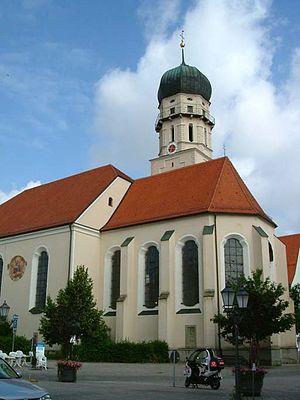
Schongau:église de l'Assomption
Schongau est une ville d'Allemagne, en Haute-Bavière dans l'arrondissement de Weilheim-Schongau, sur la Route romantique. Elle se trouve sur la rive occidentale du Lech dans le Pfaffenwinkel. La vieille ville abrite de nombreux bâtiments historiques. Schongau est la ville la plus à l'ouest de Haute-Bavière, le Lech marquant la séparation avec la Souabe. On y parle un dialecte intermédiaire entre le bavarois et le souabe.